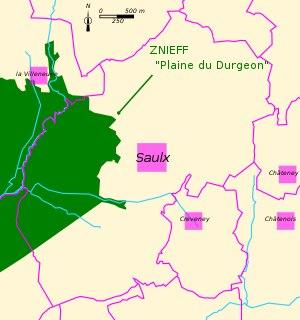
Saulx est une commune française, située dans le département de la Haute-Saône en région Bourgogne-Franche-Comté. Elle est le siège de la communauté de communes du Triangle Vert.